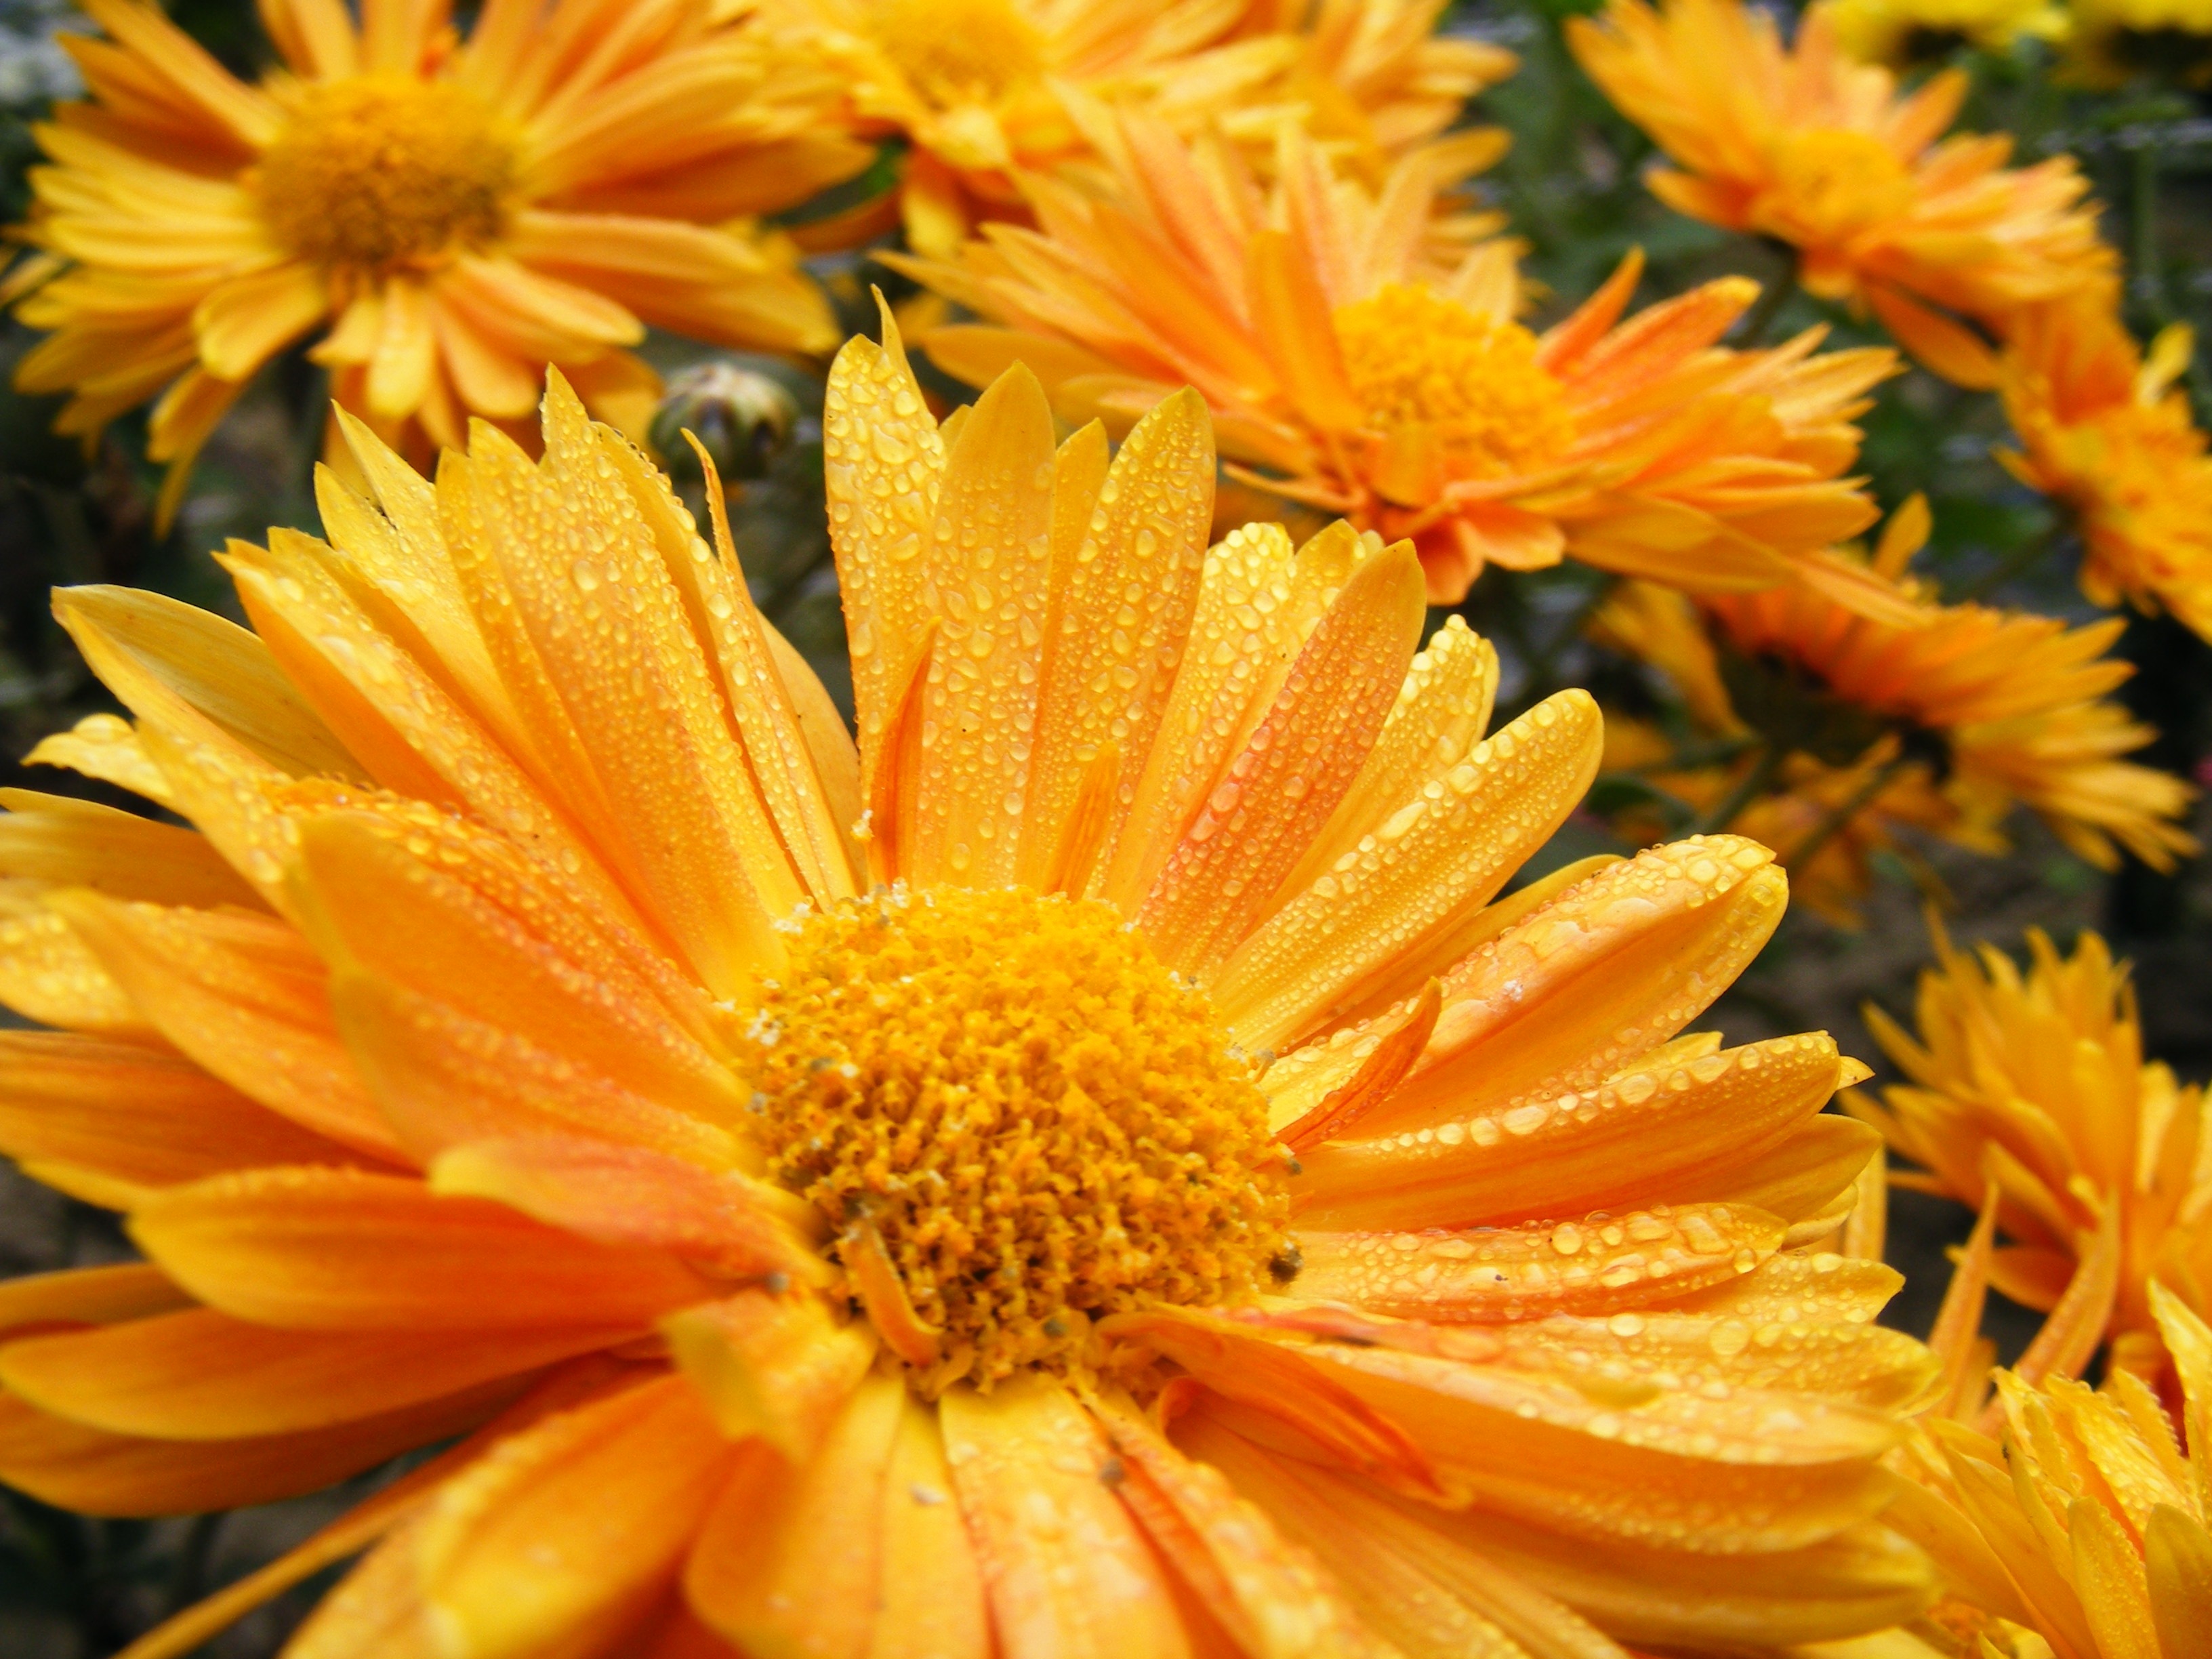
landscape, nature, outdoor, blossom, growth, plant, field, meadow, leaf, flower, petal, bloom, summer, floral, environment, foliage, rural, spring, tranquil, lush, natural, autumn, fresh, botany, environmental, yellow, agriculture, garden, healthy, flora, season, botanical, life, ornament, eco, ecology, agricultural, close up, outdoors, earth, bright, gerbera, vibrant, organic, cultivated, macro photography, flowering plant, daisy family, annual plant, land plant, chrysanths, blanket flowers